Kolsås Line

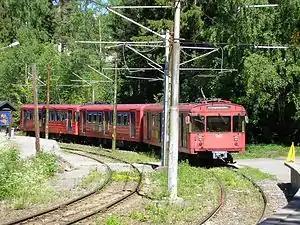
T1300 train at Tjernsrud on 14 June 2006

Holmenkolbanen started taking delivery of the T1300 series of combined metro and tram multiple units in 1978. This caused Oslo Sporveier to put HKB 500 units into service on the Kolsås Line. The use of T1300 stock on the Kolsås Line required several upgrades: the platforms height was raised and the power supply was improved with new rectifiers at Ringstabekk and Kolsås. With the second delivery of T1300 stock in 1980 and 1981, the new units were put into service on the Kolsås Line. The T6 series of fifteen units were built with a driver's cab at both ends, so single-car trains could be operated in the evenings. This resulted in Class D being taken out of use in 1982. The conductor was removed from the service from 21 June 1982, when the T1300 entered service. During rush hour, Class C units were still in use and these retained their conductors.